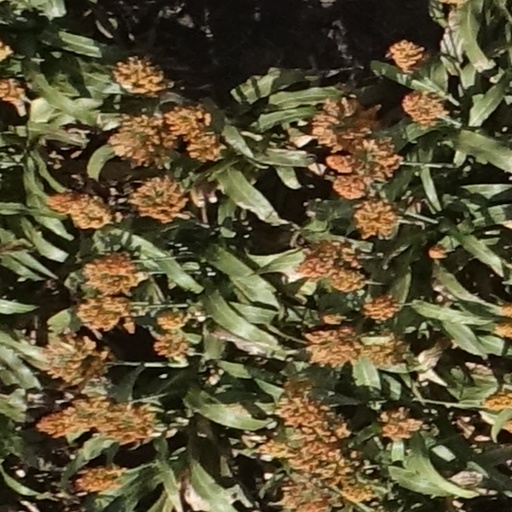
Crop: sorghum